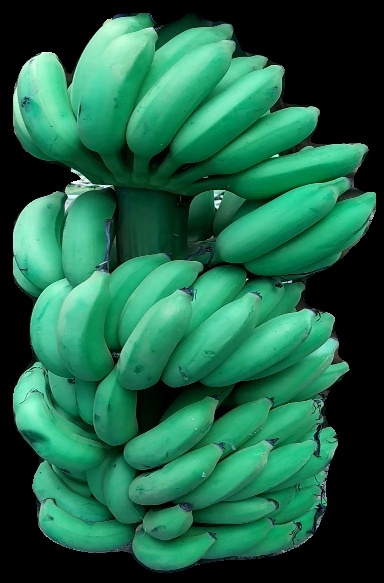
Variety: elakki-bale
Grade: grade1